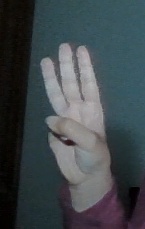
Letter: thaa